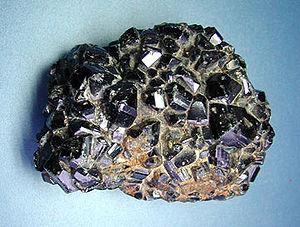
Les sept métaux sont les métaux connus, et reconnus comme tels, de l'Antiquité jusqu'à la Renaissance. Les astrologues de l'Antiquité les ont mis en correspondance avec les sept « planètes », elles-mêmes associées aux dieux du panthéon gréco-romain.